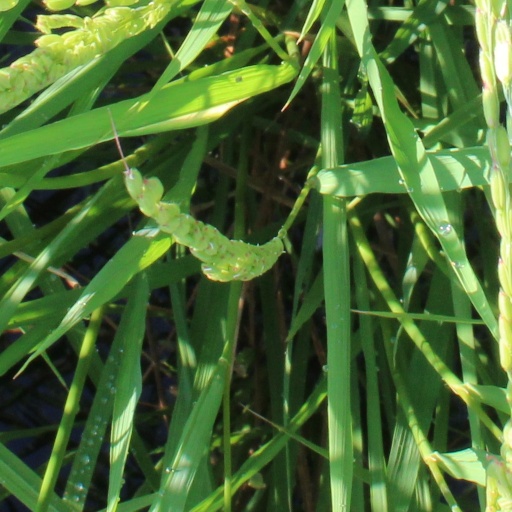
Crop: rice